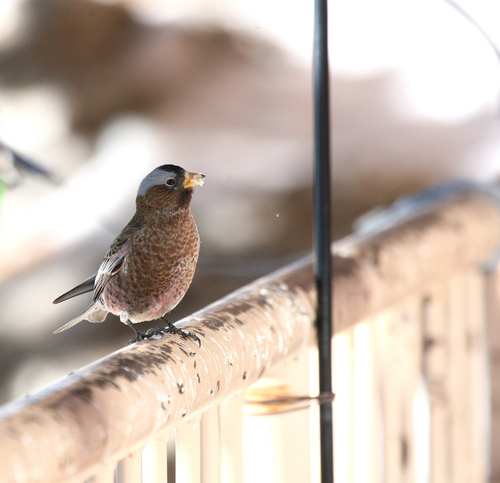
this little bird is mostly brown with white superciliary and black crown.
this is a brown spotted bird with a grey head and an orange beak.
this bird has a spotted brown and white bill along with a brown belly, and spotted brown breast.
this bird is brown with white on its head and has a very short beak.
this tiny bird has brown and white feathers with short legs and a short yellow beak.
a small bid with a black and grey crown nd face, brown and grey speckled feathers along its breast, belly nd vent, and white grey and black coverts.
this is a brown bird with a black crown and light gray nape and a yellow pointed beak
this bird has wings that are brown and has a yellow bill
this bird is a mostly speckled bird with some white on its wing and white black on its crown.
this bird has wings that are brown and has a yellow bill
Species: Gray Crowned Rosy Finch